Shin-shiro

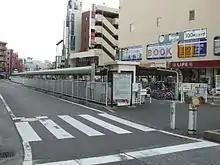
The album was the first to be recorded outside of Hokkaido, and was primarily created at Yamaguchi's apartment in the Noborito neighborhood (pictured) of Kawasaki, Kanagawa.

The band members all responded to this production method differently, with Iwadera and Kusakari finding the approach the easiest. Okazaki and Ejima both had trouble adopting this method. Okazaki was very anxious about her ability to create demos, having never used music software before, and not even owning a computer before moving to Tokyo. Yamaguchi bought her an iBook to help her with the process. Ejima found difficulty in recording demos due to the problem of recording drums at home for sound sampling. As a result, he learnt how to play the guitar. In June, the band were creating songs on a daily basis, and in August were still in the pre-production stages of the album. The album was created at Yamaguchi's apartment in Noborito in Kawasaki, Kanagawa, which became a meeting place for all of the band members for the album. In total, around thirty demo compositions were produced for the album. This method of song production also led to Yamaguchi being able to think of the album as a whole, as opposed to their methods on "Go to the Future" and "Night Fishing", in which each song was thought of in its own individual context.